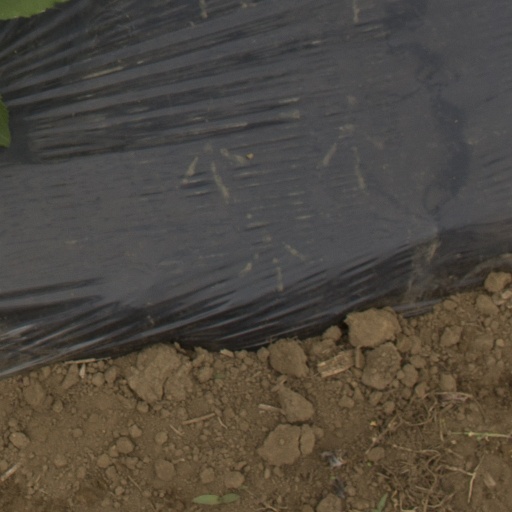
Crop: Jerusalem artichoke